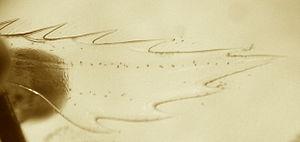
Palaemon elegans, rostre.
Palaemon elegans ou crevette rose est la crevette la plus commune sur les estrans rocheux français. Les professionnels ne la confondent pas avec le bouquet, de taille plus grande, qui est Palaemon serratus.